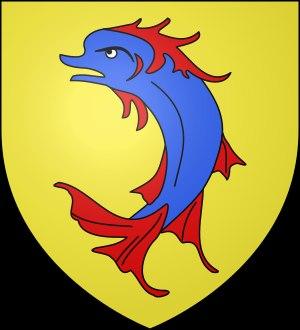
Le Dauphiné est une entité historique et culturelle, jadis nommée Viennois parce que Vienne fut par le passé la capitale de toute cette ancienne province Viennoise située dans le quart sud-est de la France actuelle. Le Dauphiné de Viennois fut un État, sous l’autorité des comtes d’Albon, qui prirent le titre de dauphins. Cette entité apparaît dans l'ancienne Provence, et était une subdivision du Saint-Empire romain germanique, de ses origines admises au XIᵉ siècle, jusqu'à son rattachement en 1349 au royaume de France. En 1343 le roi de France Philippe VI de Valois avait décidé, lors de son séjour à Sainte-Colombe, et acté par lettres patentes datée d’août de la même année, que désormais lui et ses successeurs à qui appartiendra le Dauphiné seront appelé Dauphin de Viennois. La province continue à l'époque de s'étendre et acquiert sa forme définitive au XVᵉ siècle.
Le château de Lissieu est un ancien château fort, du XIIᵉ siècle, défiguré à la fin du XVIᵉ siècle et au XIXᵉ siècle, qui se dresse sur la commune de Lissieu dans la métropole de Lyon en région Auvergne-Rhône-Alpes.
L’histoire de Grenoble couvre plus de 2 000 ans. À l'époque gallo-romaine, le bourg gaulois porte le nom de Cularo puis de Gratianopolis et voit son importance accrue lorsque les Comtes d’Albon la choisissent au début du XIᵉ siècle comme capitale de leur principauté, le Dauphiné. Avec ce nouveau statut, puis trois siècles plus tard l'annexion du Dauphiné au royaume de France, l'économie de Grenoble s'est développée pour devenir une ville parlementaire et militaire, gardienne de la frontière avec les États de Savoie.
L'histoire du territoire actuellement occupé par le département de l’Isère en France est ancienne.
Morestel est une commune française située dans le département de l'Isère, en région Auvergne-Rhône-Alpes et, autrefois rattachée à l'ancienne province du Dauphiné.
L’histoire du département des Hautes-Alpes commence le 4 mars 1790, lorsqu’il est créé en application de la loi du 22 décembre 1789.
Le château de Bagnols est un ancien château fort, du XIIIᵉ siècle, profondément remanié au XVᵉ siècle et au XVIIIᵉ siècle, qui se dresse sur la commune de Bagnols dans le département du Rhône en région Auvergne-Rhône-Alpes.